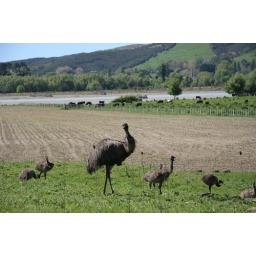
mum and chicks - not the usual sight in this sheep and cattle growing area